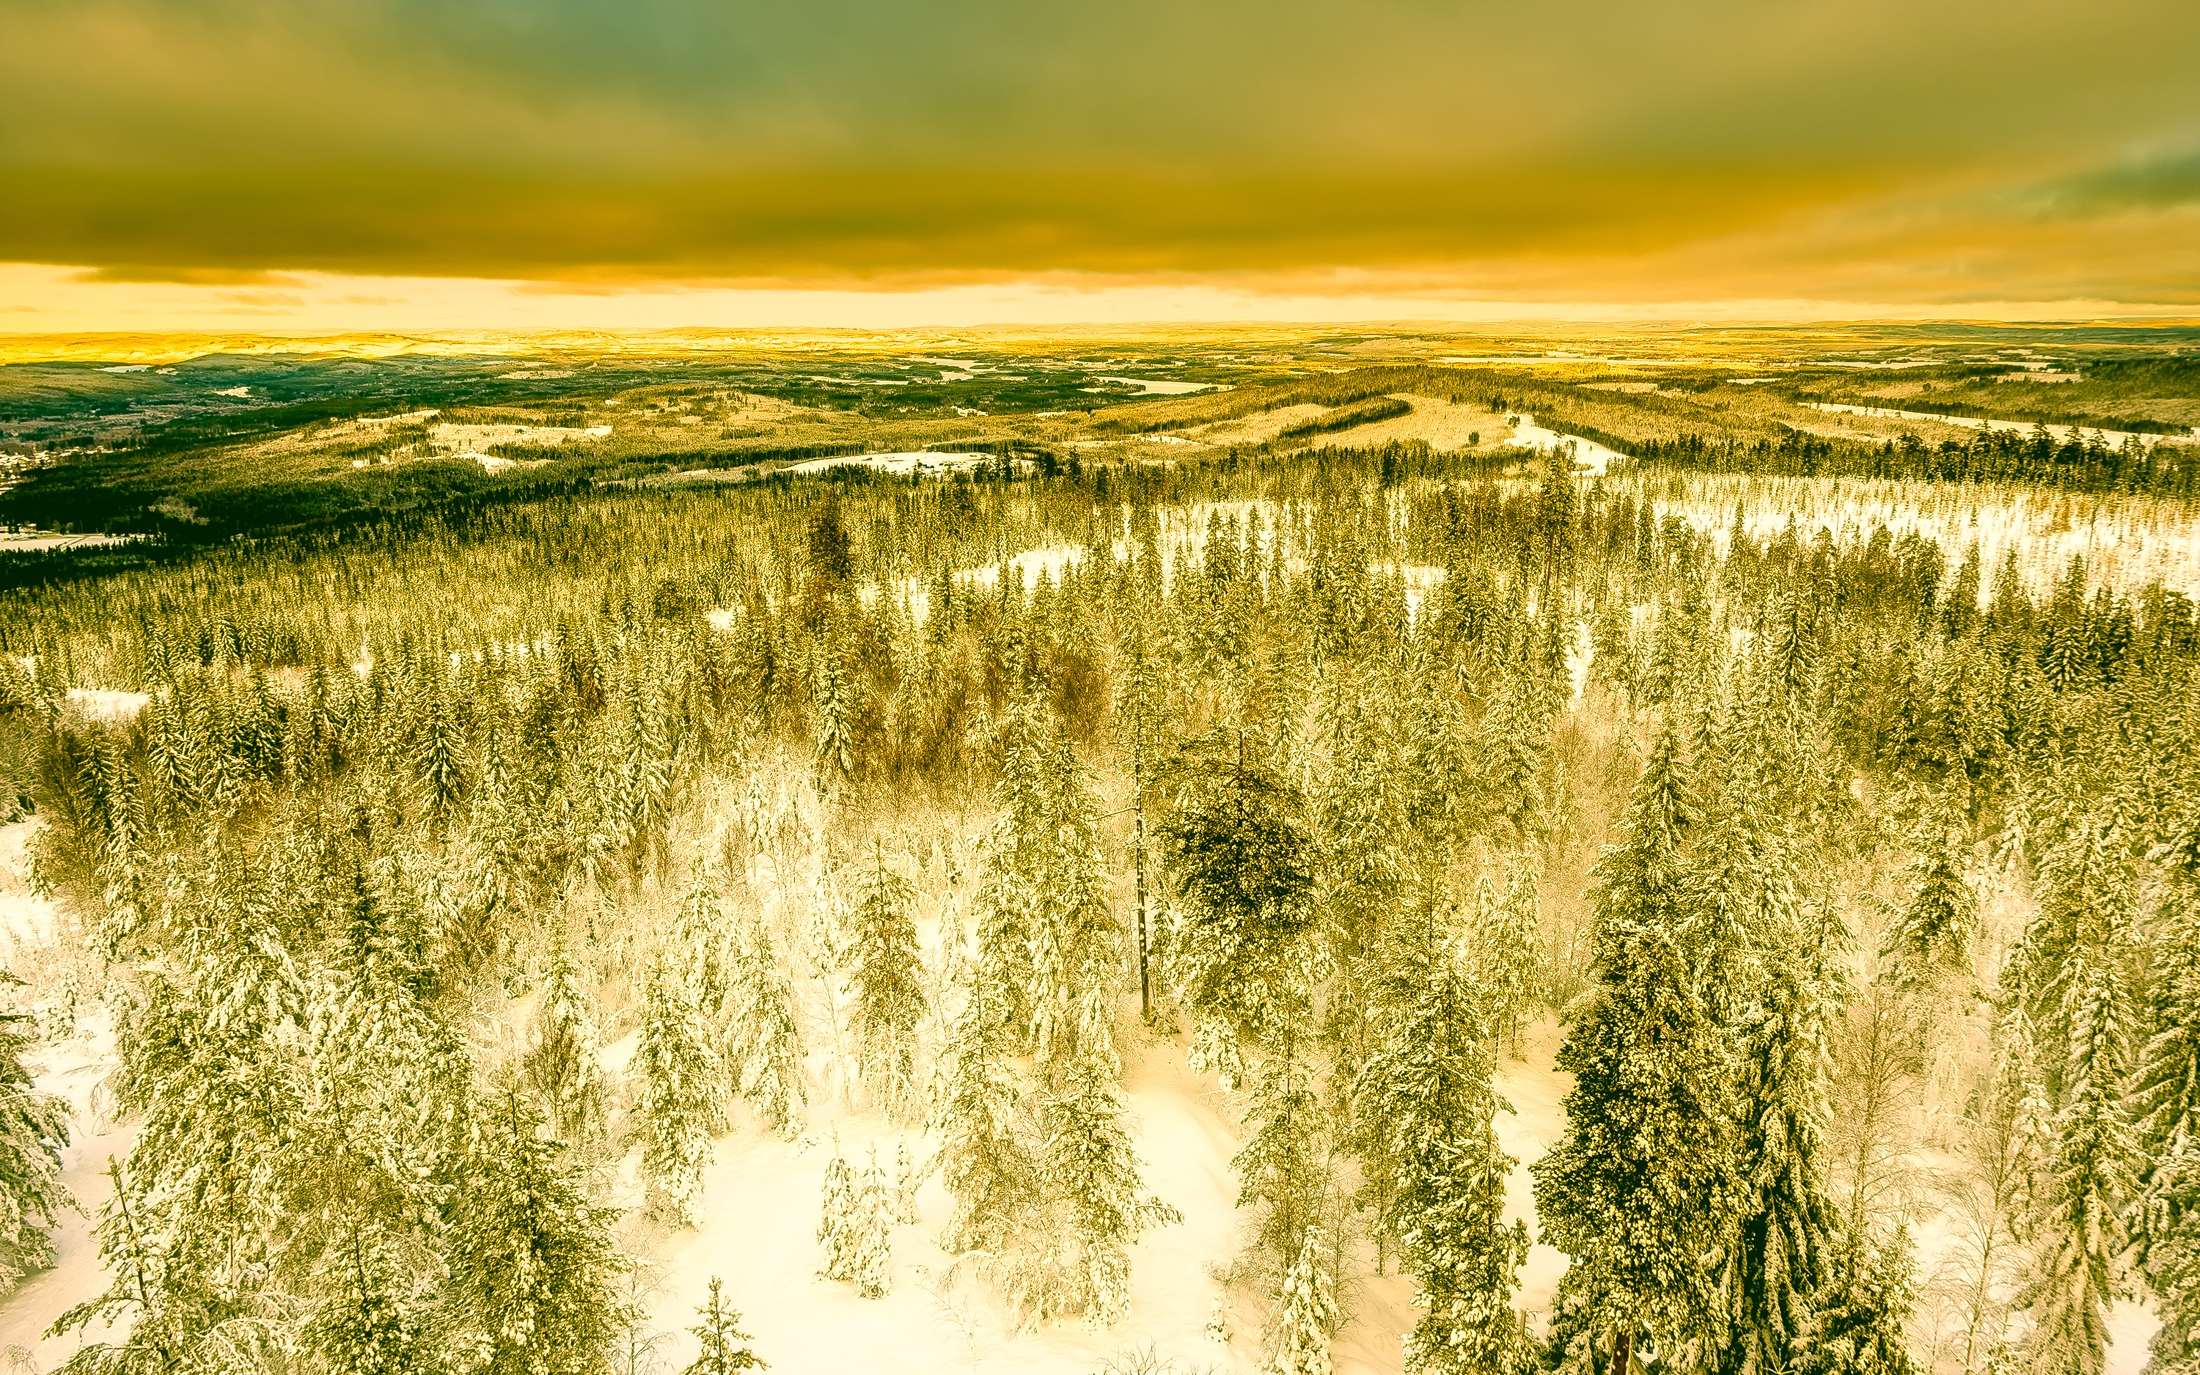
landscape, tree, nature, forest, grass, horizon, wilderness, plant, sky, sunrise, sunset, field, meadow, prairie, countryside, sunlight, morning, hill, country, reflection, scenic, agriculture, plain, trees, outdoors, woods, hdr, clouds, mountains, grassland, sweden, wetland, beautiful, habitat, ecosystem, rural area, natural environment, atmospheric phenomenon, grass family